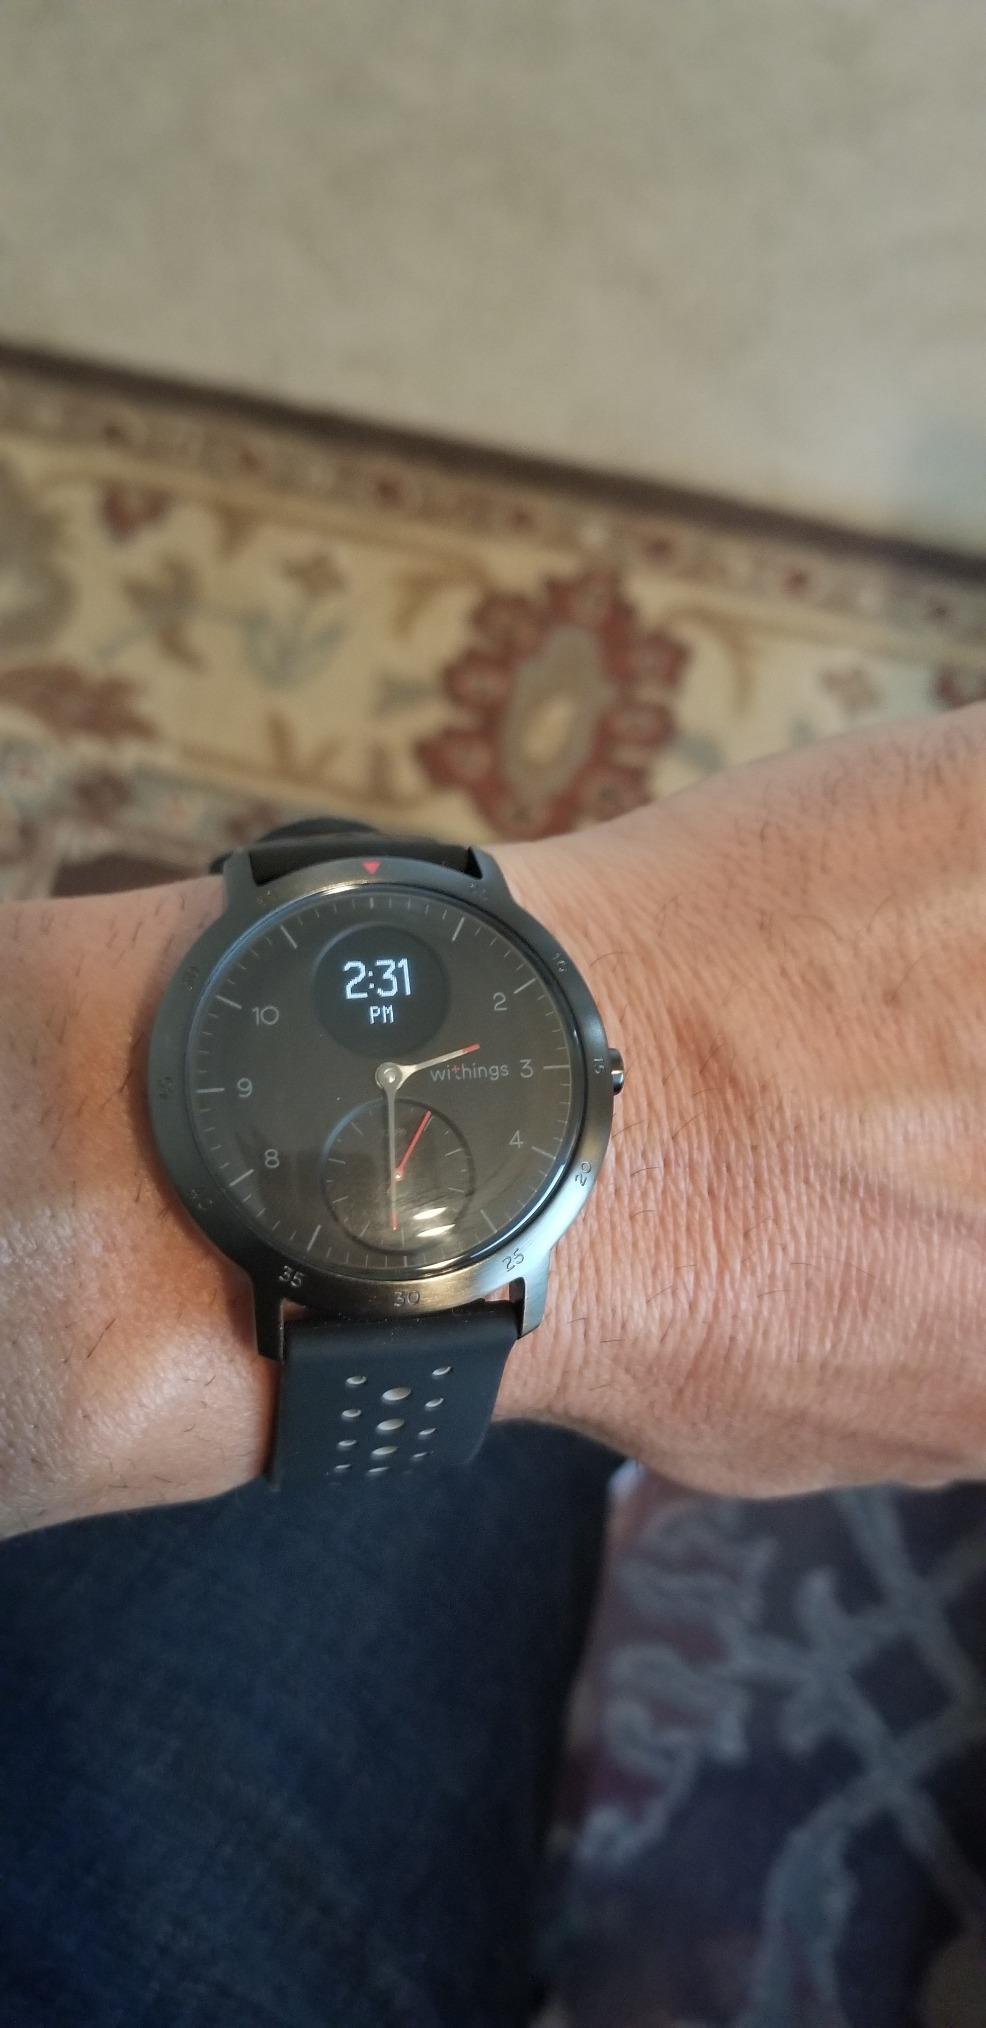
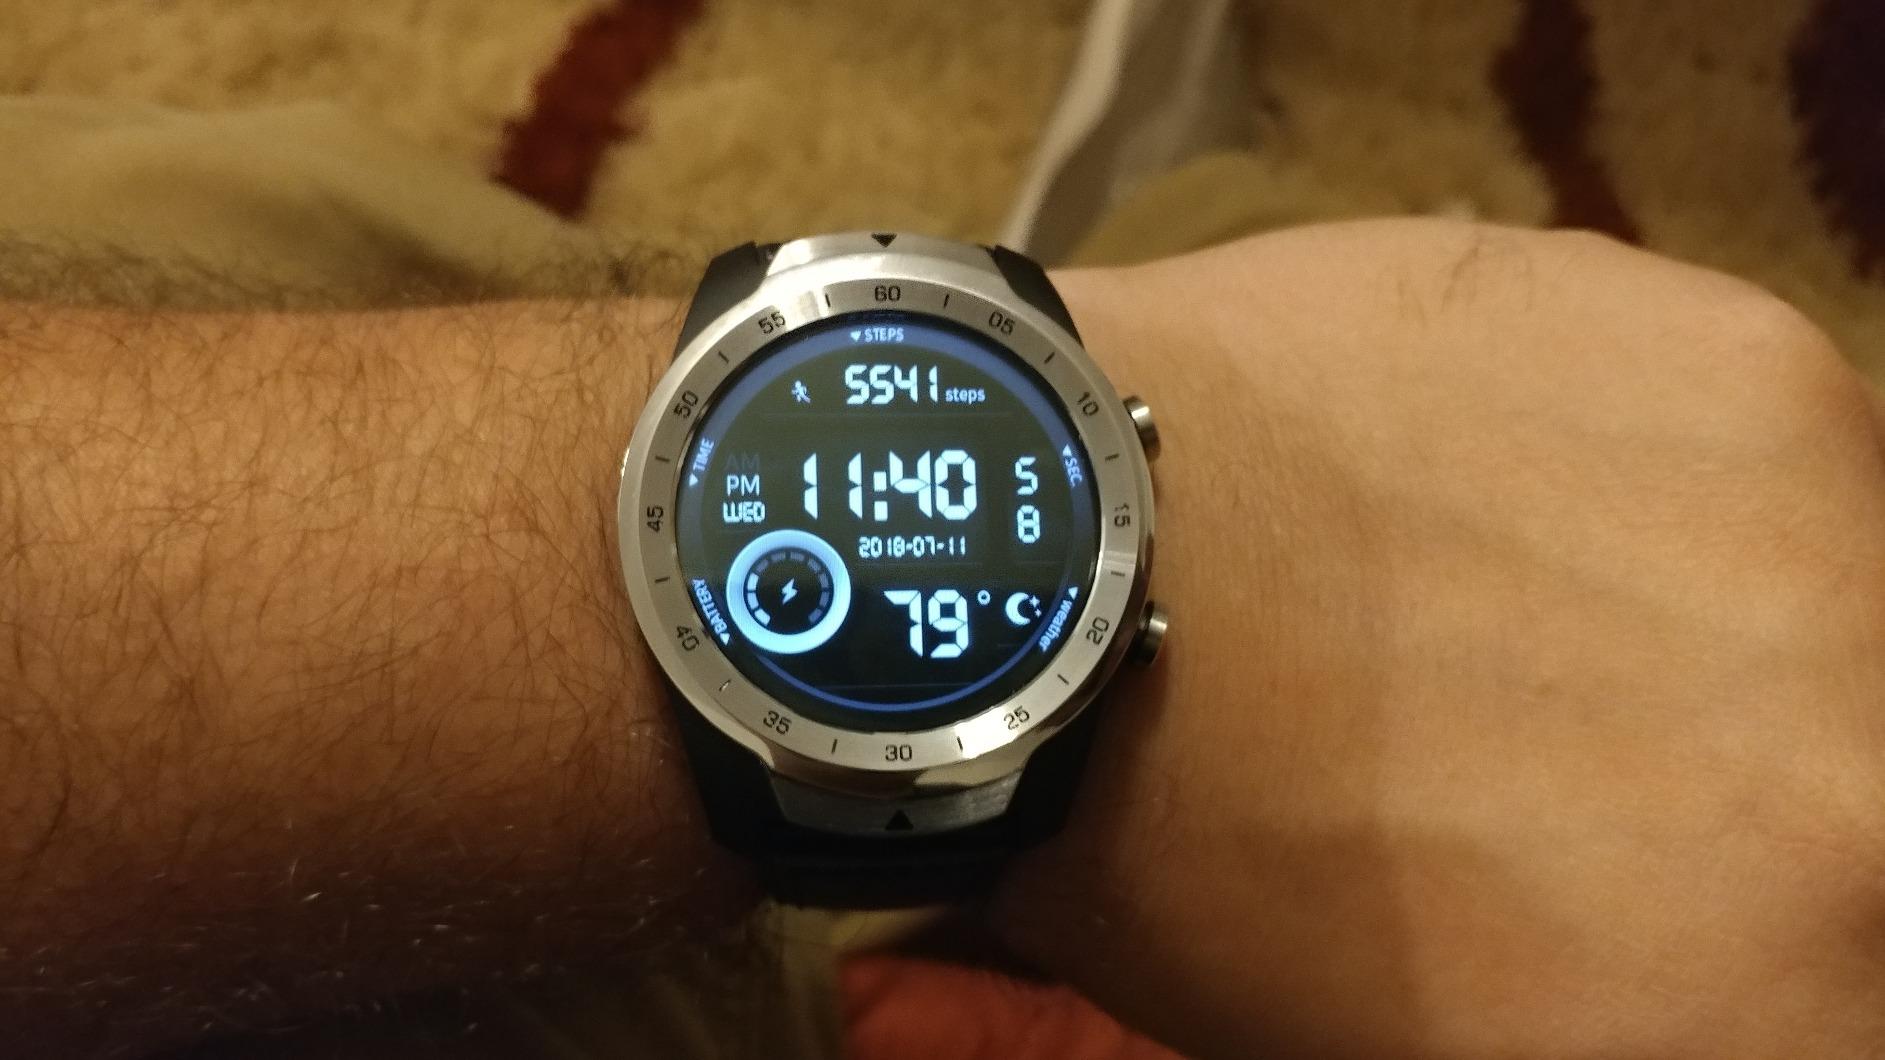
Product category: smartwatch
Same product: no